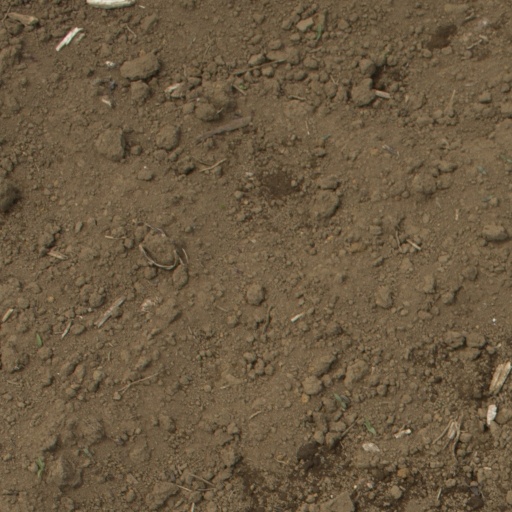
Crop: Jerusalem artichoke